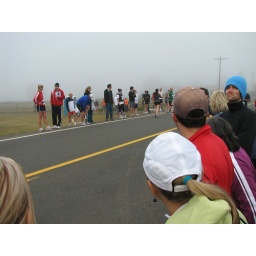
Deb hands off to Trev... man in blue hat is not pleased